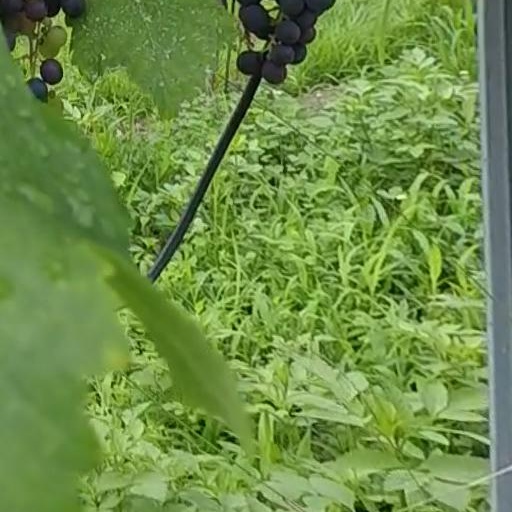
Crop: grape